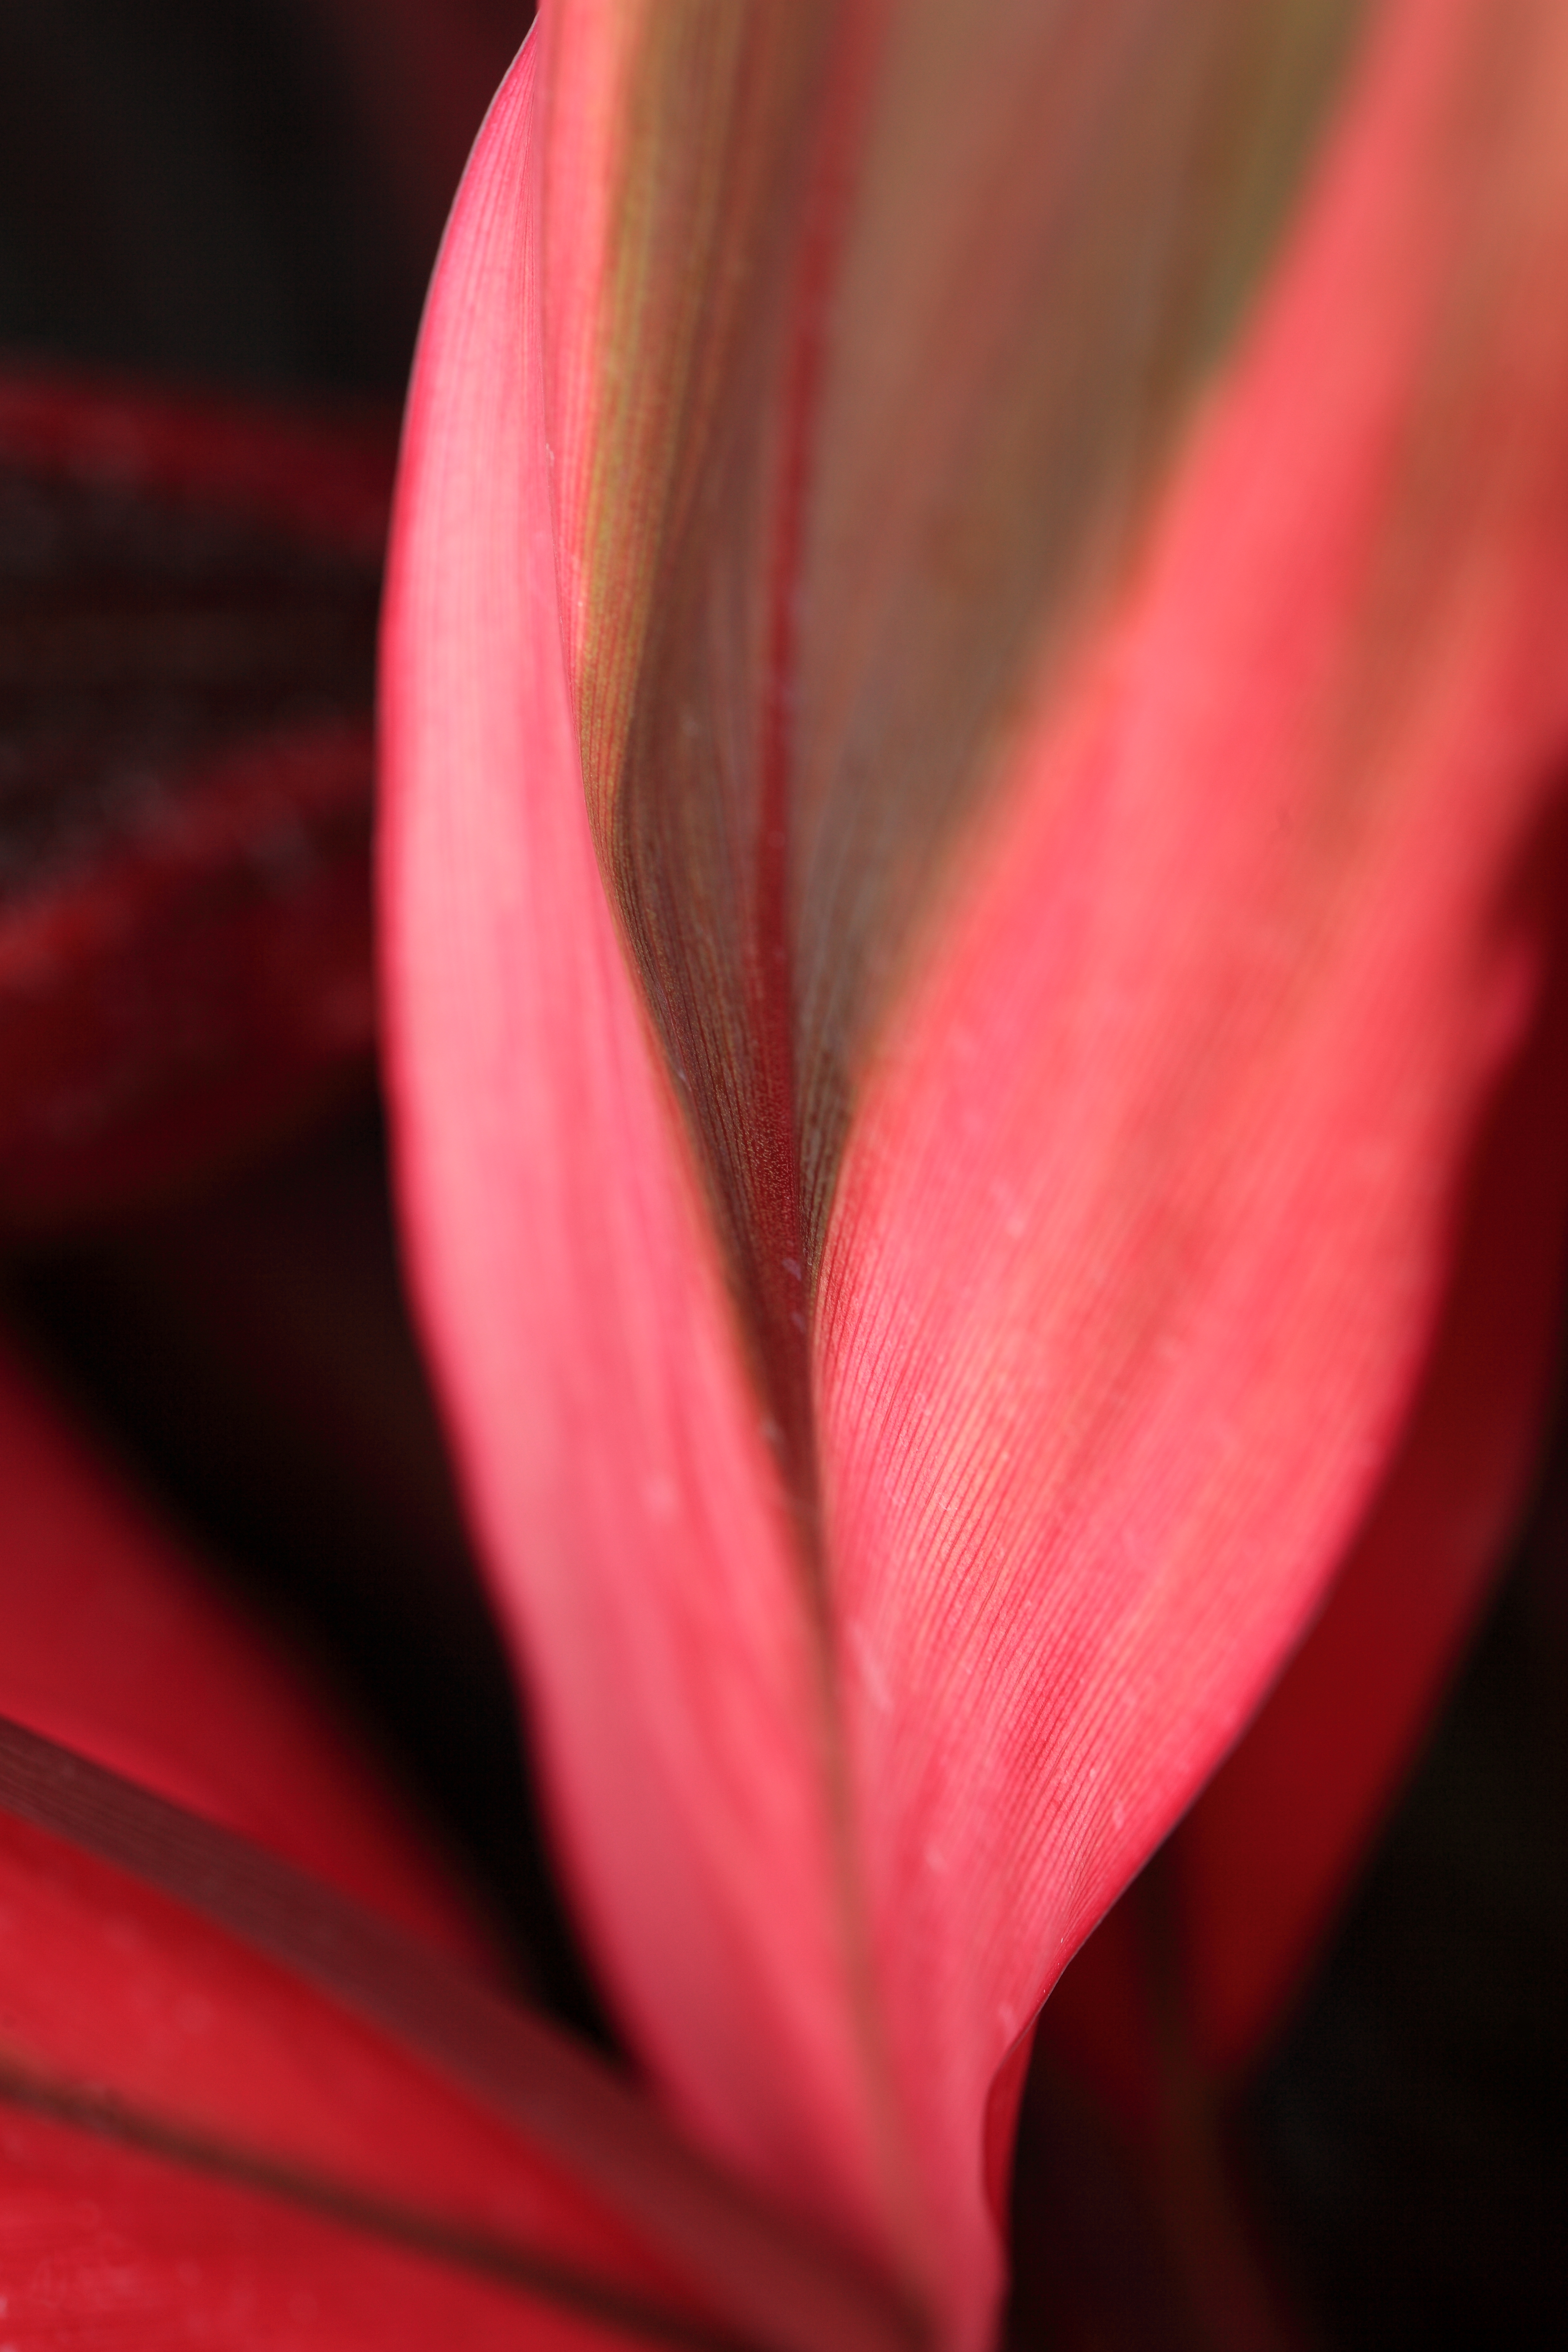
plant, photography, leaf, flower, petal, high, red, tropical, garden, pink, flora, close up, 5d, hires, markii, hi, res, resolution, gunma, annaka, usuigawa, macro photography, flowering plant, plant stem, land plant, amaryllis belladonna